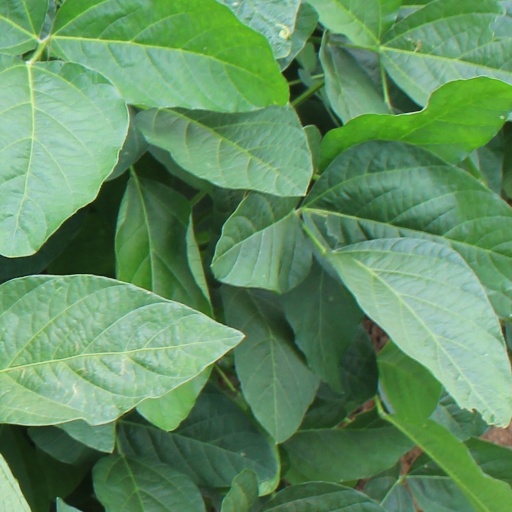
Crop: soybean